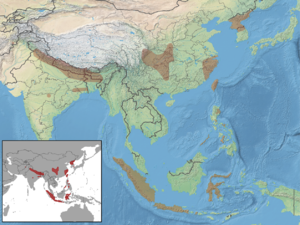
Myotis formosus est une espèce de mammifères chiroptères de la famille des Vespertilionidae.